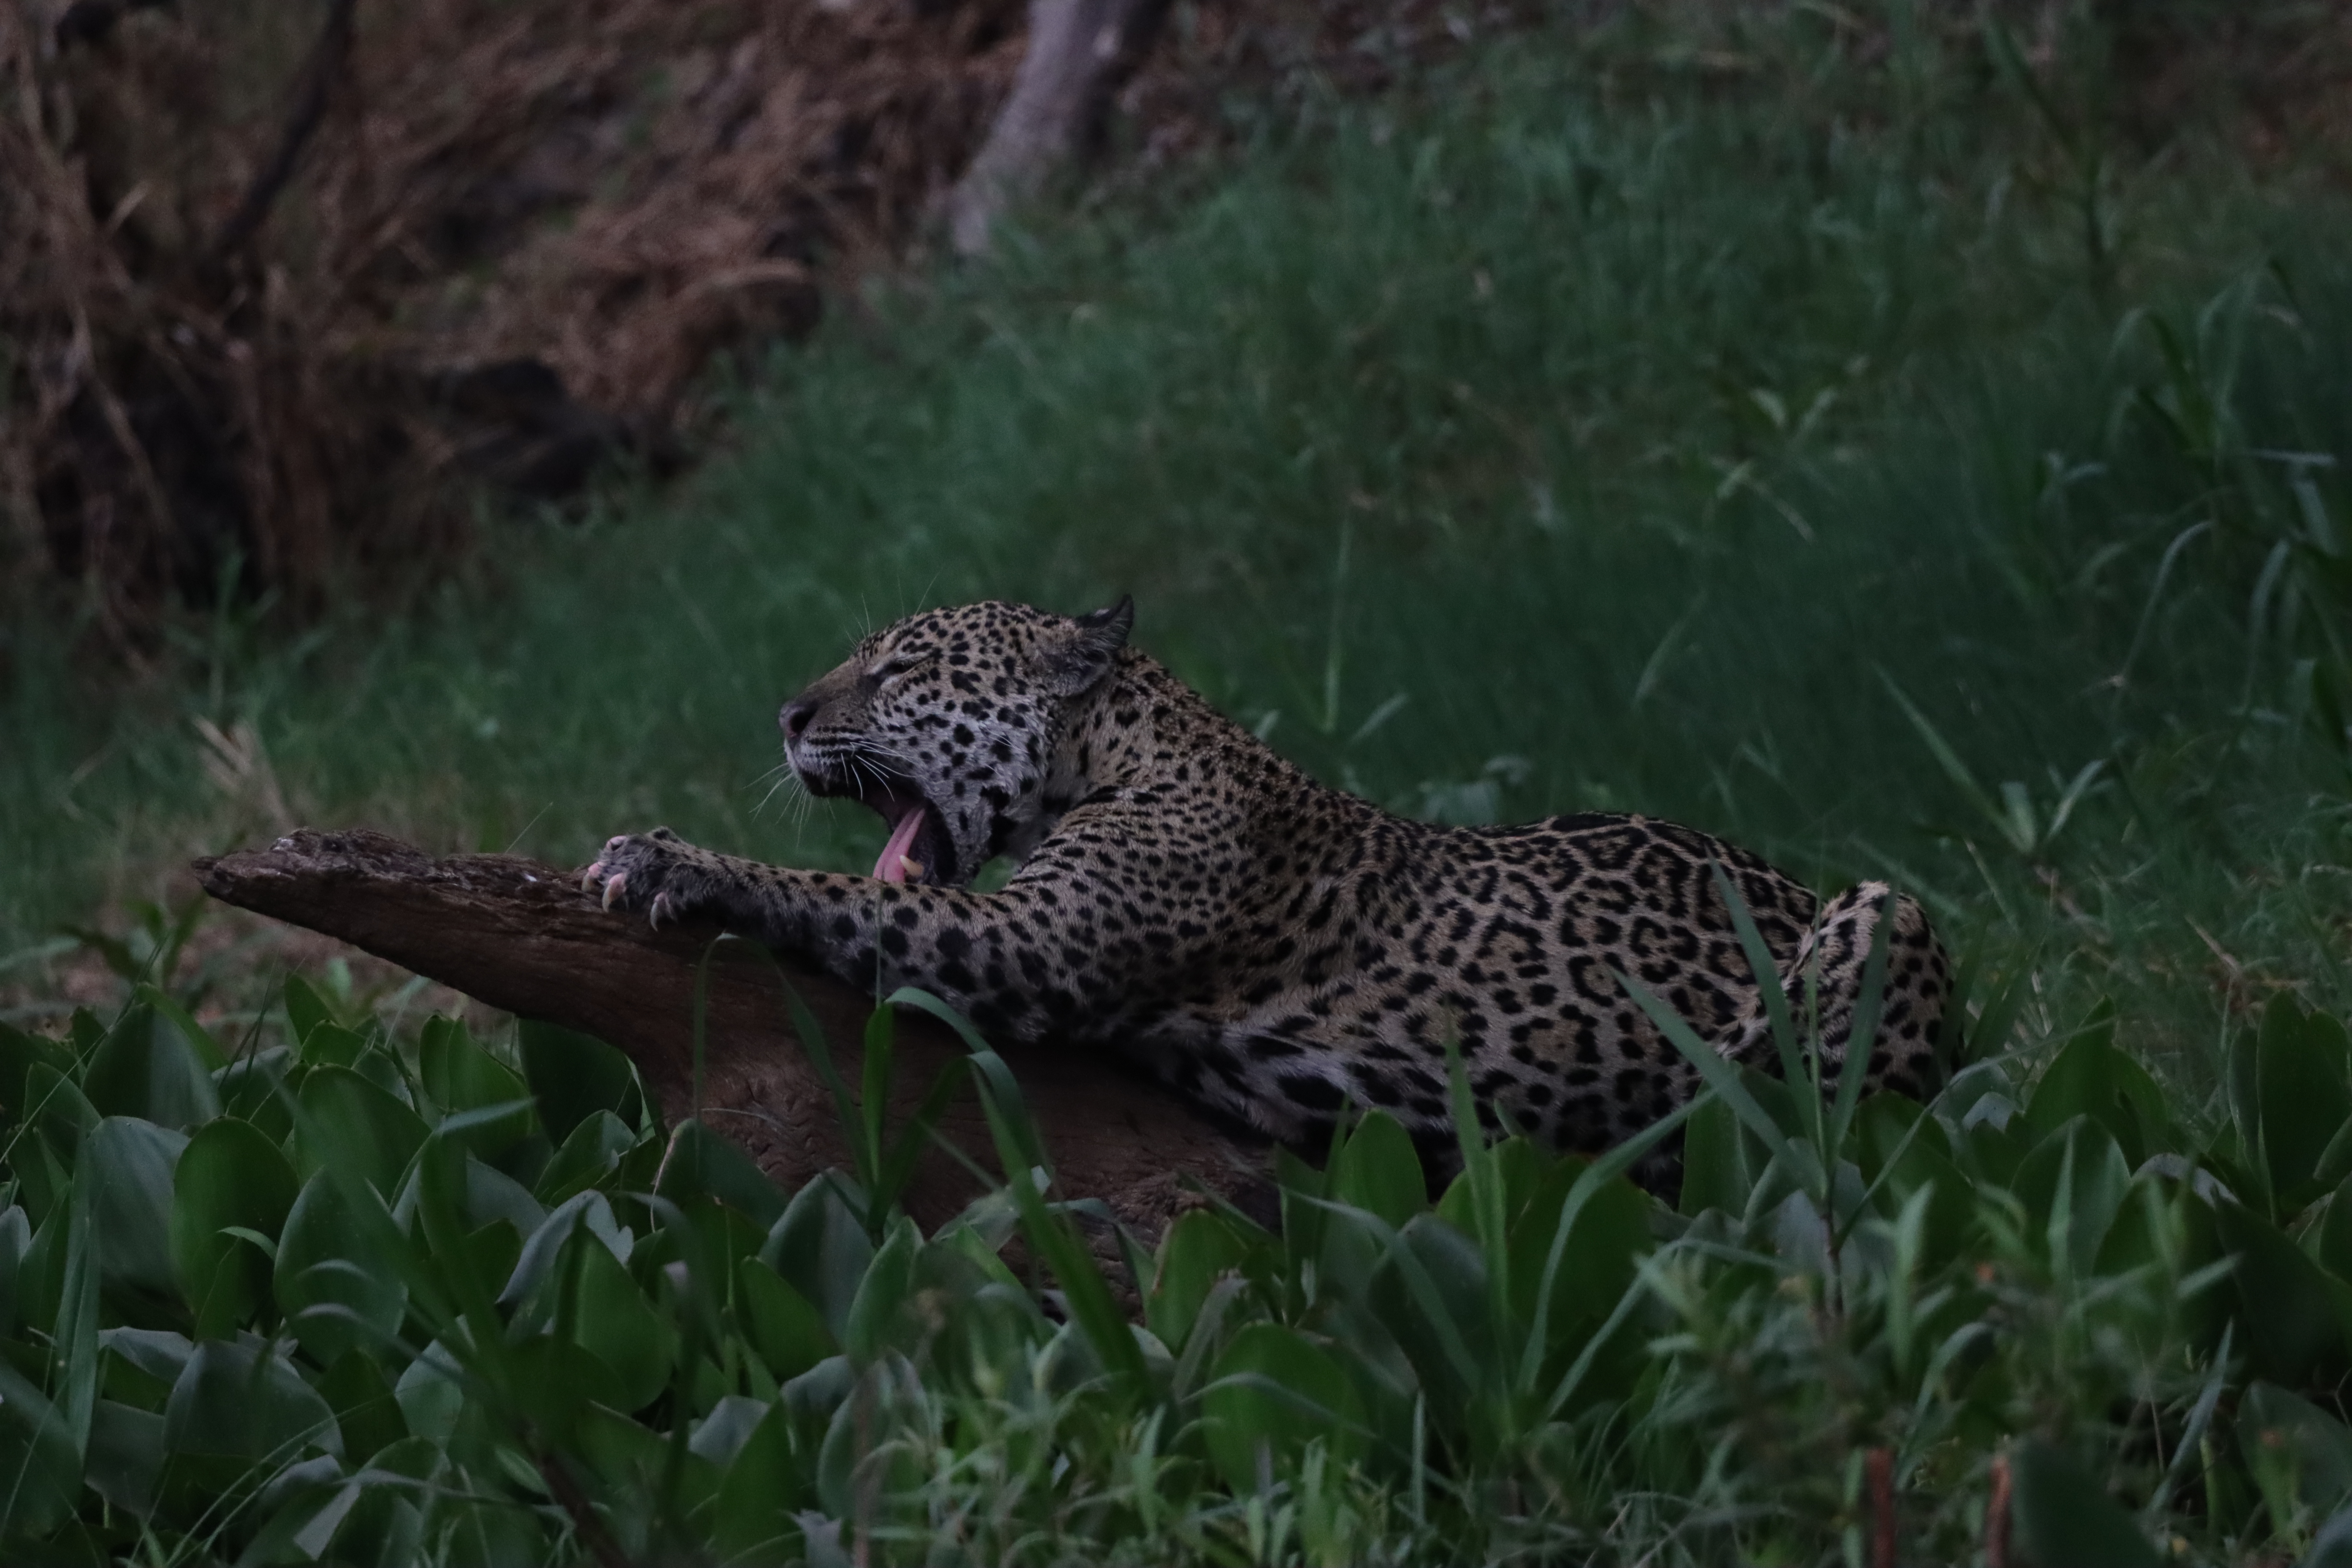
Jaguar: Medrosa